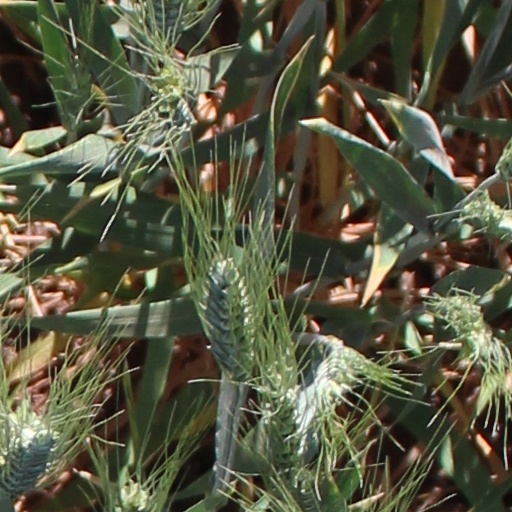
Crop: wheat